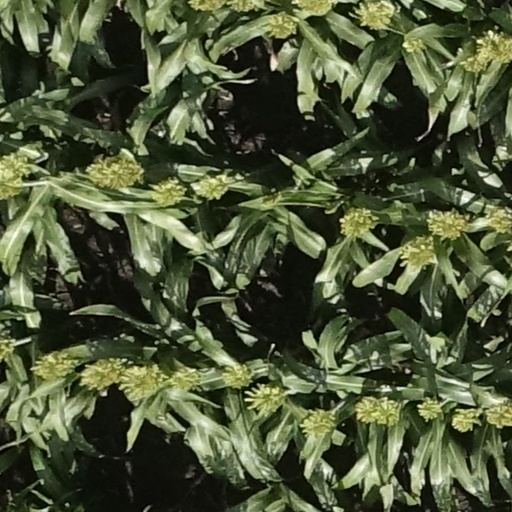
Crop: sorghum